Anton Gag

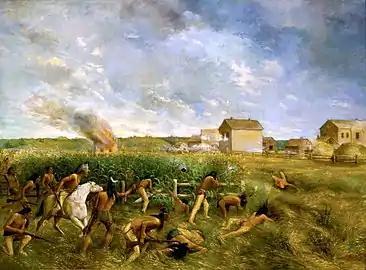
1904 painting "Attack on New Ulm"

Anton Gag (also spelled "Gaag") was born in 1859 as the last of five children in his family in Walk (now Valcha), a hamlet of 15 homes, which is part of today's Stráž in western Bohemia, Austrian Empire (now Czech Republic). The family were Sudeten German Catholics. His father George Gaag was a wood craftsman and his mother Theresia Hamperl-Heller (b. 1821) was the legitimized daughter of a sheepherder.